Ezequiel Fernández (Panamanian politician)

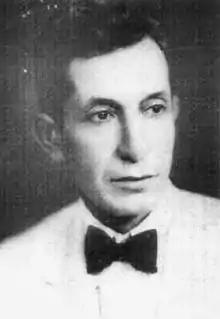

Ezequiel Fernández Jaén (3 March 1886 – 26 March 1946) was one of Panama's presidential designates from 1936 to 1940 and in that capacity also acting President of Panama from 16 December 1939, to 18 December 1939. He belonged to the National Revolutionary Party (PNR), acting as president and "Supreme Leader" of the party, until in 1940, Arnulfo Arias Madrid, became President of Panama.